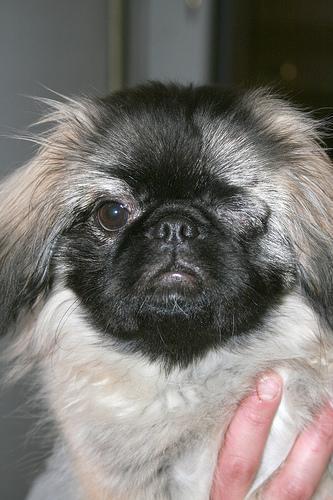
Pekinese